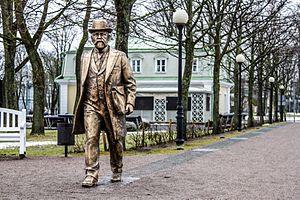
Le parc de Kadriorg est un parc du quartier de Kadriorg à Tallinn en Estonie.